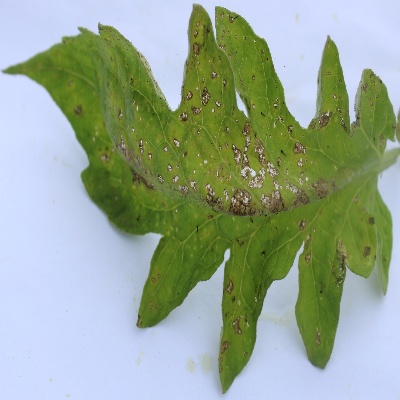
Crop: Tomato
Condition: septoria leaf spot